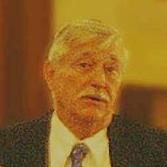
Age: 72